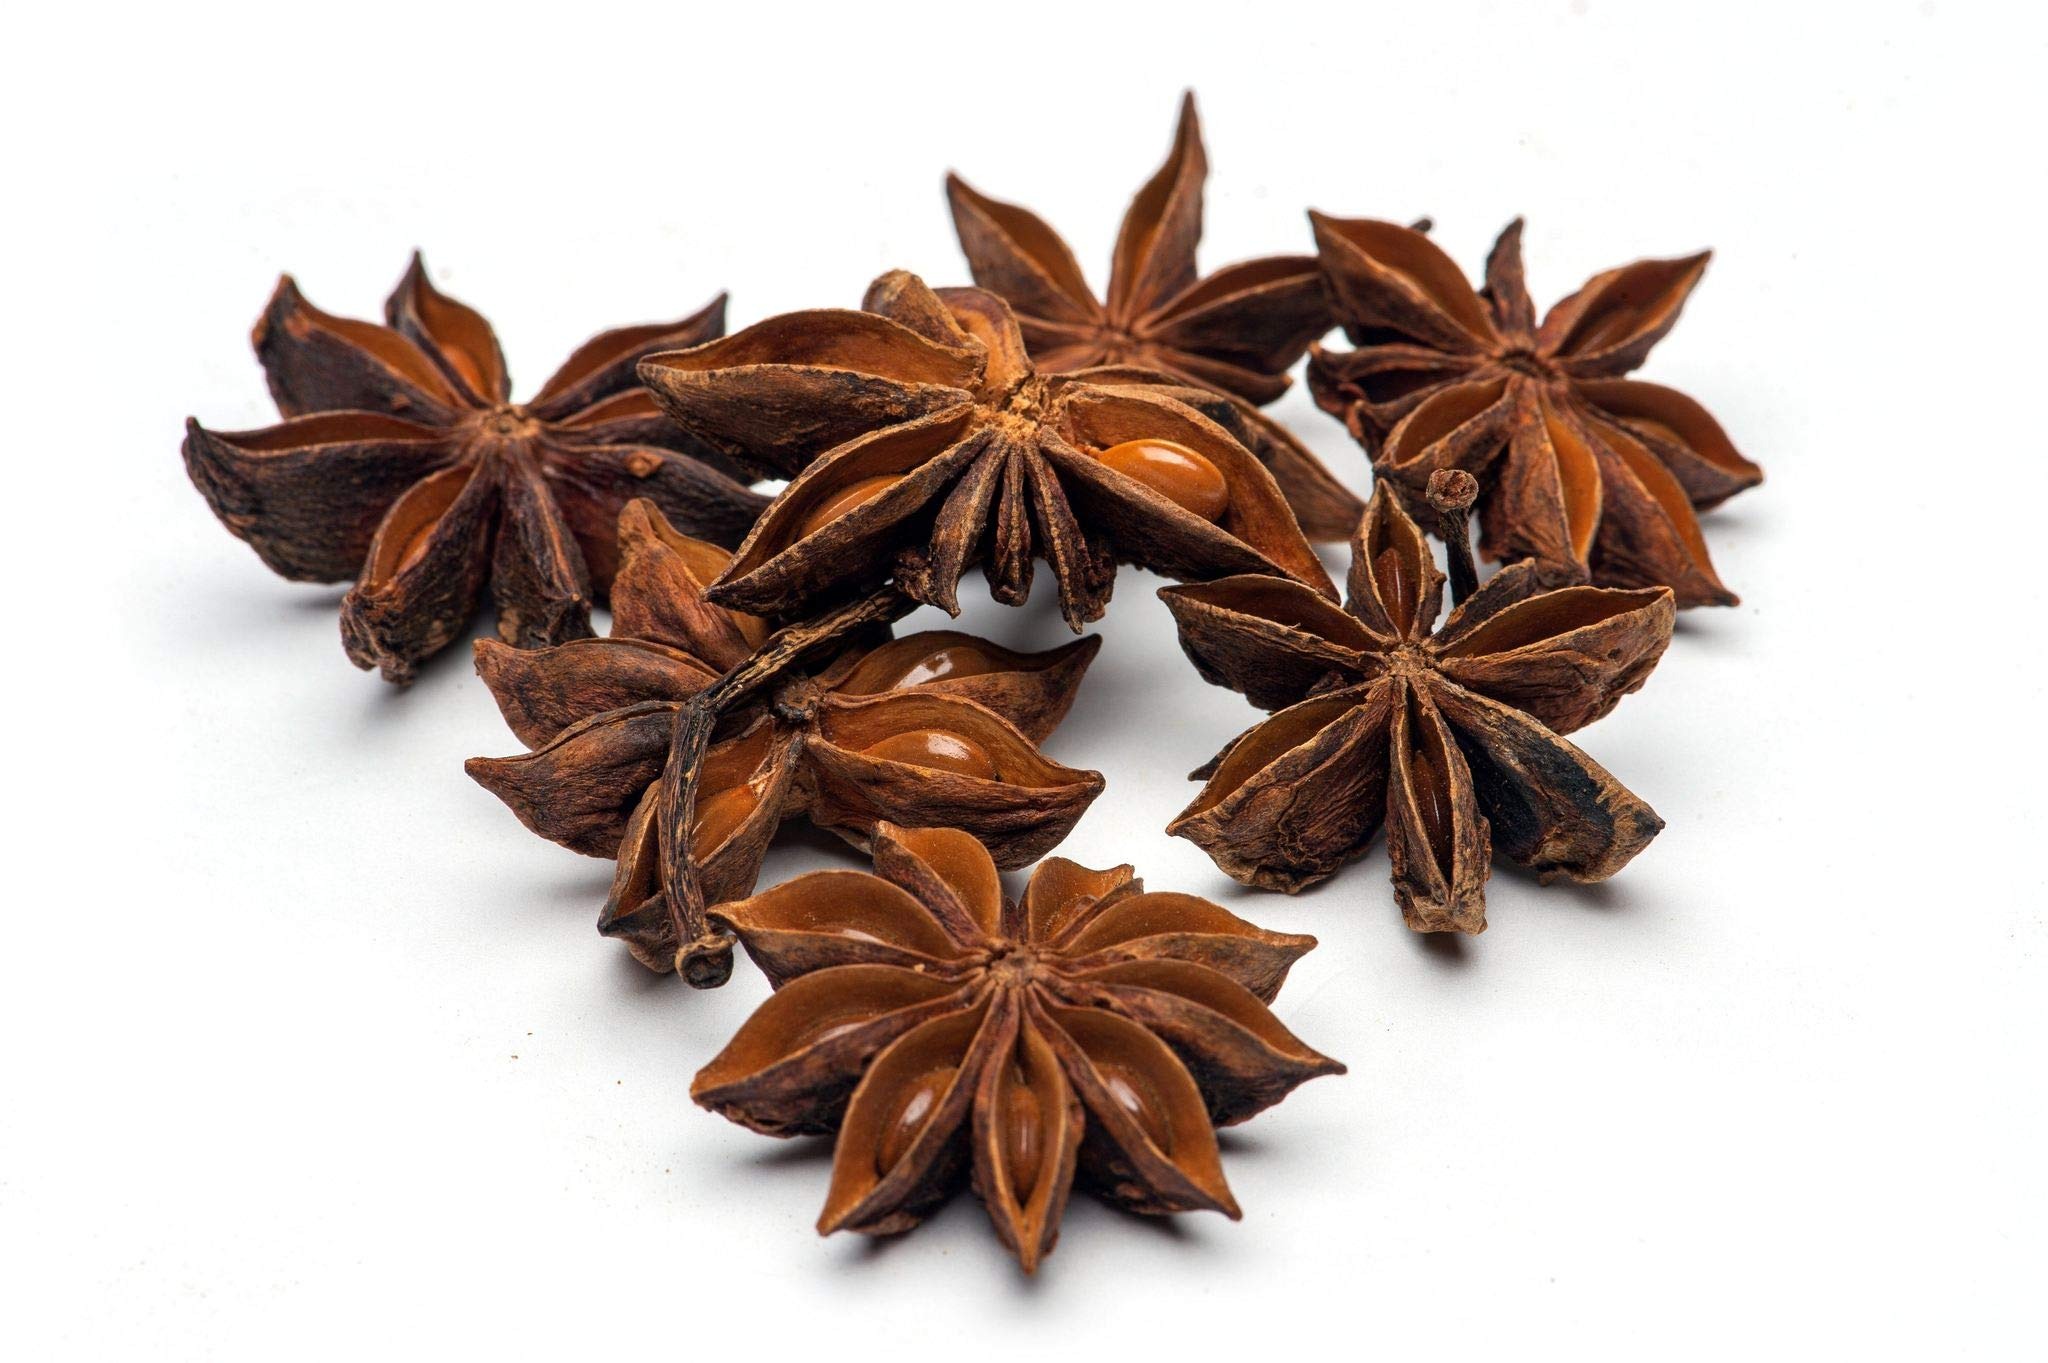
Item Name: Slofoodgroup Whole Star Anise - For Cooking, Pickling and Spice Mixes - 1 Ounce
Bullet Point 1: 1 Ounce Whole Star Anise Pods
Bullet Point 2: Each one of our Vietnamese star anise pods is handpicked and carefully sorted. These pods are solely picked during the second harvest of the seasonÑthe autumn harvestÑbecause they have an inherently higher oil content.
Bullet Point 3: Star anise comes ready to use in whole star anise pod. You simply drop the little pods in your liquid, braising stock, cream, or whatever culinary medium you desire and let the flavor infuse into the dish.
Bullet Point 4: Whole star anise pods grind up great in a grinder, are more flavorful when ground fresh, and have a much longer shelf life than pre-ground mixes.
Product Description: Used in Asia for centuries, star anise is most famous as an ingredient in the Chinese five-spice mix. Aptly referred to as Star Anise due to its appearance and flavor, this prized spice is the seed pod from the fruit of Illicium Verum, a type of evergreen shrub. The seed pods grow in the shape of an eight-point star and host similar flavor properties of anise. Star anise is not the same as anise, but because the flavor is so similar (due to the shared flavoring compound, anethole), the two are often used interchangeably in dishes. The spice has commonly been used for both medicinal and culinary purposes. It is often present in braises, soups, stews, pickling, candying, and much more. In European kitchens and recipes, star anise is used for a plethora of baking and flavor applications: duck, tea, honey hamsÑyou name it, star anise plays a co-starring role. These wonderful little ninja stars of the spice world, are an amazing example of a tiny product that packs a punch and a kick. Star anise pods are often described as having a flavor and aroma profile of black licorice but are also sweet and spicy and should be used in complimentary moderation so as not to overpower a dish or recipe.
Value: 1.0
Unit: Ounce

Price: 5.99